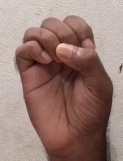
ASL sign: E